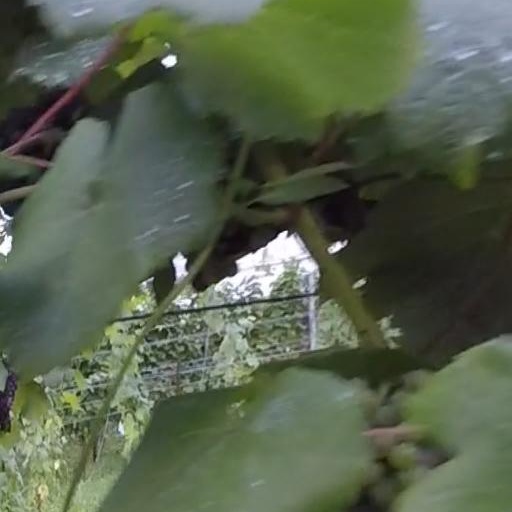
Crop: grape